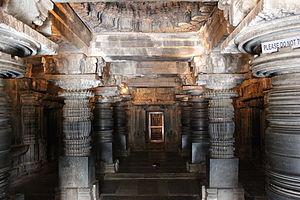
"Le temple Sri Channakeshara, appelé aussi temple de Keshava, est un temple hindou du XIIIᵉ siècle situé sur les rives du fleuve Kaveri à Somnathpur dans l'état du Karnataka en Inde du Sud. Le terme "" Chennakeśava "" signifie "" beau Keshava "". Le site se trouve à 38 km à l'est de Mysore.